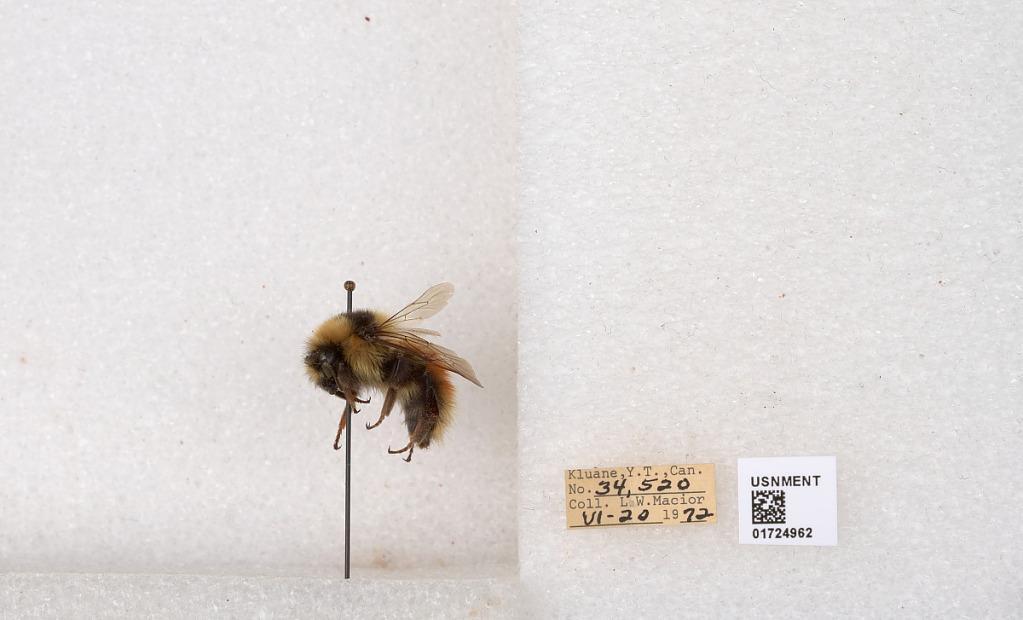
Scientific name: Bombus (Pyrobombus) sylvicola Kirby
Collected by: L. Macior
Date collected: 1972-6-20
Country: Canada
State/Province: Yukon Territory
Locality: Kluane National Park and Reserve
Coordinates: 60.7493, -139.504